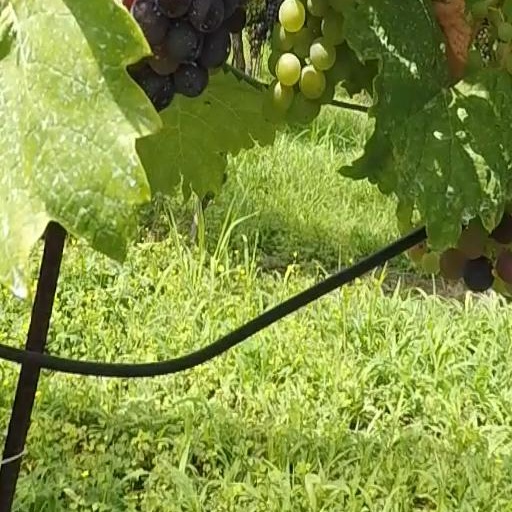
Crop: grape